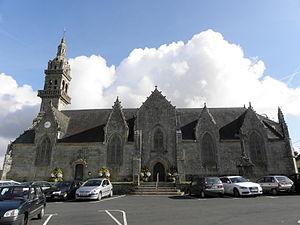
Vue méridionale de l'église Saint-Pierre et Saint-Paul de Gourin (56).
La liste des églises du Morbihan recense de manière exhaustive les églises situées dans le département français du Morbihan. Il est fait état des diverses protections dont elles peuvent bénéficier, et notamment les inscriptions et classements au titre des monuments historiques.
L'église Saint-Pierre-et-Saint-Paul est une église catholique située à Gourin, en France.
Gourin [ɡuʁɛ̃] est une commune du département du Morbihan, dans la région Bretagne, en France.
Cet article recense les monuments historiques de l'arrondissement de Pontivy, dans le département du Morbihan, en France.